Trethillick

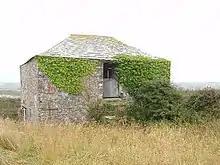
Field barn at Trethillick

Trethillick is a hamlet between Padstow and Crugmeer in Cornwall, England, United Kingdom.